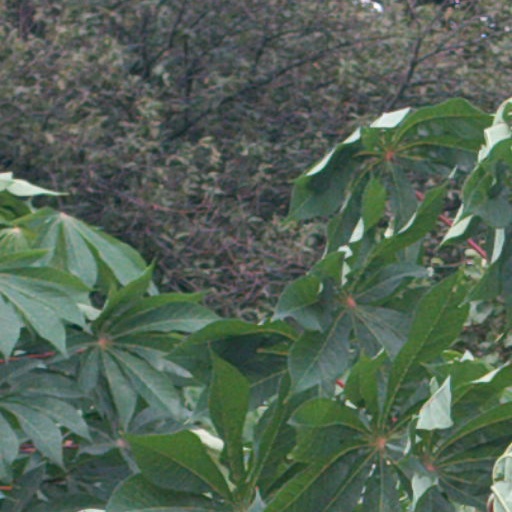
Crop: cassava